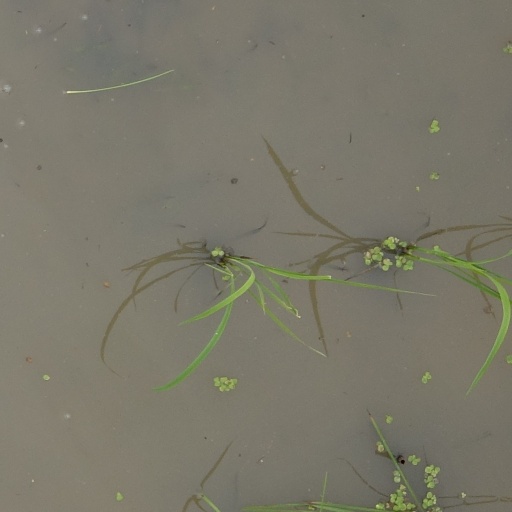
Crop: rice